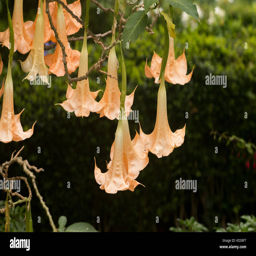
close up view of the flower on a garden